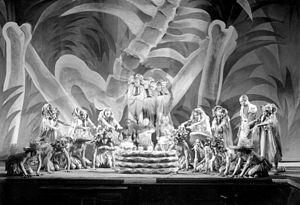
William Shakespeare est un dramaturge, poète et acteur anglais baptisé le 26 avril 1564 et mort le 23 avril 1616. Surnommé « le Barde » ou le « Barde d'Avon », ou le « Barde immortel », il est souvent considéré comme le plus grand écrivain de la langue anglaise et le plus grand dramaturge de tous les temps. Son œuvre, traduite dans de nombreuses langues, se compose de 39 pièces, 154 sonnets et quelques poèmes supplémentaires, dont certains ne lui sont pas attribués de manière certaine.